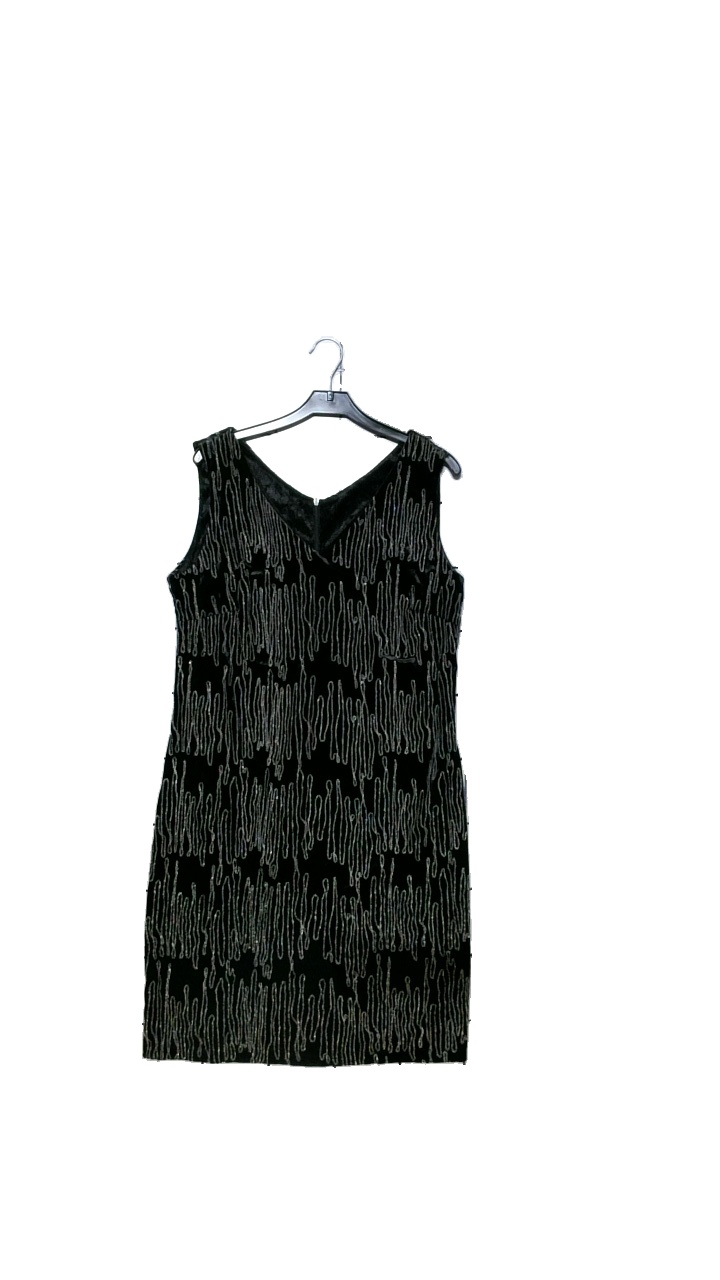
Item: Dress (Ladies)
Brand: S & S
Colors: Black
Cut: Regular
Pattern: Other
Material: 95%Polyester,5%Elastan
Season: All
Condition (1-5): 4
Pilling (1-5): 4
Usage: Reuse
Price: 100-150